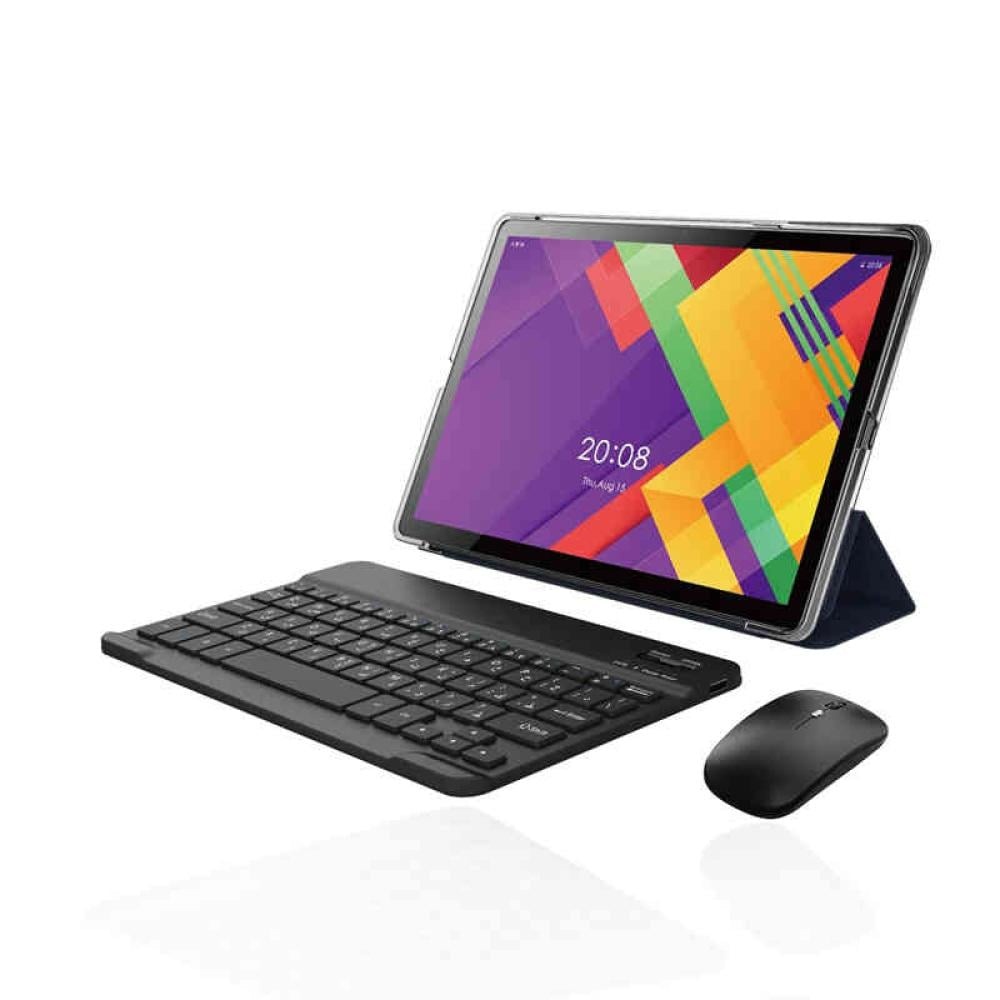
OTITO 11 Pro Tablette 10" — 8 Go/512 Go avec clavier et souris
Oteeto Tab 11 Pro — Tablette Android 10" 8 Go RAM • 512 Go • Octa-core • Android 13 • Écran IPS 1280×800 • Clavier + souris • USB-C Puissance mesurable et polyvalence au quotidien Conçue pour la productivité et le divertissement, la Tab 11 Pro associe processeur octa-core , 8 Go de RAM et stockage 512 Go pour lancer vos apps, créer du contenu et suivre vos cours sans ralentissement. Affichage IPS 10.1" Dalle IPS 1280×800 pour des couleurs stables et un confort de lecture prolongé. Performance fluide Processeur octa-core jusqu’à 1,8 GHz + 8 Go RAM = multitâche réactif. Autonomie fiable Batterie 6000 mAh pour travailler et se divertir pendant des heures. Ce que vous gagnez Productivité immédiate avec clavier, souris et stylet pour écrire, éditer, annoter. Grande capacité 512 Go + microSD pour documents, photos et vidéos. Android 13 pour les dernières fonctions et une interface simple. Caméras 8 MP / 13 MP pour visioconférences claires et captures nettes. USB-C pour charge et transfert de données rapides. Réseaux 3G/4G/5G pris en charge selon opérateur pour rester connecté en mobilité. Caractéristiques techniques Écran 10.1" IPS LCD, 1280 × 800 px Processeur Octa-core jusqu’à 1,8 GHz Mémoire RAM 8 Go Stockage ROM 512 Go + extension microSD Système Android 13 Caméras Avant 8 MP • Arrière 13 MP Batterie 6000 mAh Connectivité Wi-Fi, Bluetooth, 3G/4G/5G (selon opérateur et modèle) Ports USB Type-C, slot microSD Accessoires Clavier, souris et stylet inclus Idéale pour Cours en ligne, prise de notes, présentations. Création légère: écriture, retouche basique, dessin avec stylet. Divertissement: streaming, réseaux sociaux, jeux occasionnels. Bureau mobile: emails, documents, tableurs. Contenu de la boîte Oteeto Tab 11 Pro Clavier + souris Stylet Câble USB-C et adaptateur secteur Guide de démarrage
Brand: DealAfri
Category: Electronics > Computers > Tablet Computers